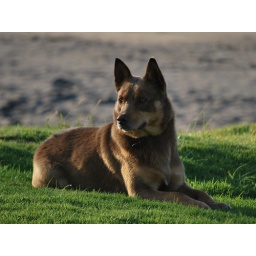
Puppoy - Our dog on a beach near the Harbour in New Plymouth January 2009